Rhosydd quarry

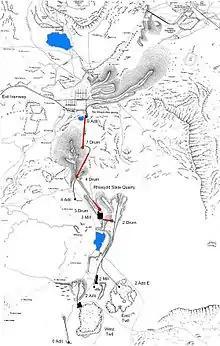
Map showing the quarry in 1919, with overlays to show historic tramways, adits and inclines, not all of which were present at any one time

A sale notice produced in 1874 in preparation for an auction of the quarry and plant claimed that development work at Rhosydd had cost £150,000. The auction took place in Manchester on 27 June 1874, and the quarry was sold for just £29,500. The buyers created the New Rhosydd Slate Quarry Company Ltd on 10 October, and whereas the previous company had been dominated by Englishmen, three-quarters of the initial shares in the new company were bought by local people, from Ffestiniog, Porthmadog and the surrounding area. There were bankers, doctors, magistrates, merchants, quarry agents, solicitors and "gentlemen". The new company set its authorised capital at £80,000, consisting of 1,600 shares valued at £50 each, but only £44,000 was subscribed. Richard Hughes of Ynystowyn, Porthmadog acted as secretary until 1921, and the company office was in Ynystowyn. All of the directors were Welshmen, and remained so for the life of the quarry. Good dividends were paid between 1876 and 1889, but then profitability declined. In 1900, a large section of the underground workings collapsed, in what was known as the "great fall". The company now had to create a new quarry, with the only finance coming from their revenue account. Evan Jones took on the job of opening up new workings in 1906, when the previous agent, William W Morris, was retired, having shown that he was unable to complete such a task.